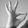
ASL letter: F